Henry Stanley Plummer

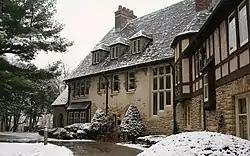
The Plummer House

Plummer became a partner in the Mayo Clinic's practice in 1901, and William Mayo would later quip that hiring Plummer was the "best day's work he had ever done".